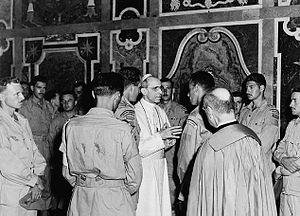
Des membres du Royal 22e Régiment, participant à la libération de l'Italie, en audience avec le pape Pie XII en 1944.
Eugenio Maria Giuseppe Giovanni Pacelli, né à Rome, le 2 mars 1876 et mort à Castel Gandolfo le 9 octobre 1958, est élu pour être le 260ᵉ évêque de Rome et donc pape de l’Église catholique, qu'il gouverne sous le nom de Pie XII de 1939 à sa mort.
Le Royal 22ᵉ Régiment ou R22ᵉR est l'un des trois grands régiments d'infanterie des Forces armées canadiennes. En anglais, les militaires du régiment sont surnommés les Vandoos à cause de la prononciation de « vingt-deux » avec un accent anglais ; par extension le régiment est surnommé The Vandoos, en anglais. Chez les francophones, le régiment est souvent appelé tout simplement 22 ou 22ᵉ. C'est le seul régiment d'infanterie régulier entièrement francophone au Canada.